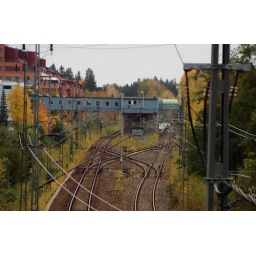
View from a footpath bridge near Handen train station.